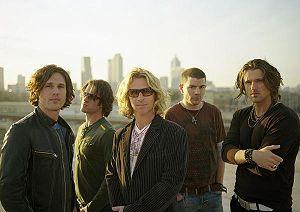
Collective Soul est un groupe de rock américain venant de Stockbridge, en Géorgie. Ils ont bâti leur popularité avec du rock alternatif ainsi que de la radio rock.